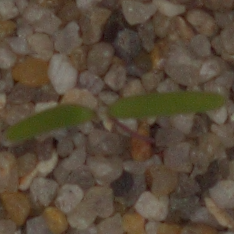
Label: fat_hen